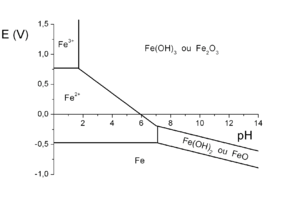
Diagamme potentiel-pH (diagramme de Pourbaix) de l'élément fer à 25°C en milieu aqueux (simplifié). Diagramme réalisé par Utilisateur:David Berardan
La corrosion désigne l'altération d'un objet manufacturé par l'environnement. Les exemples les plus connus sont les altérations chimiques des métaux dans l'eau — avec ou sans oxygène — telles la rouille du fer et de l'acier, ou la formation de vert-de-gris sur le cuivre et ses alliages. Ces altérations chimiques sont regroupées sous le terme de corrosion aqueuse. Elles sont dues à des effets de plusieurs sortes : dissolution des métaux dans l'eau, apparition de piles électrochimiques, existence de gradients de concentration, aération différentielle ou piqûration. Globalement, la corrosion aqueuse est un phénomène dont l'impact économique est très important, nécessitant une grande variété de moyens de protections des métaux.